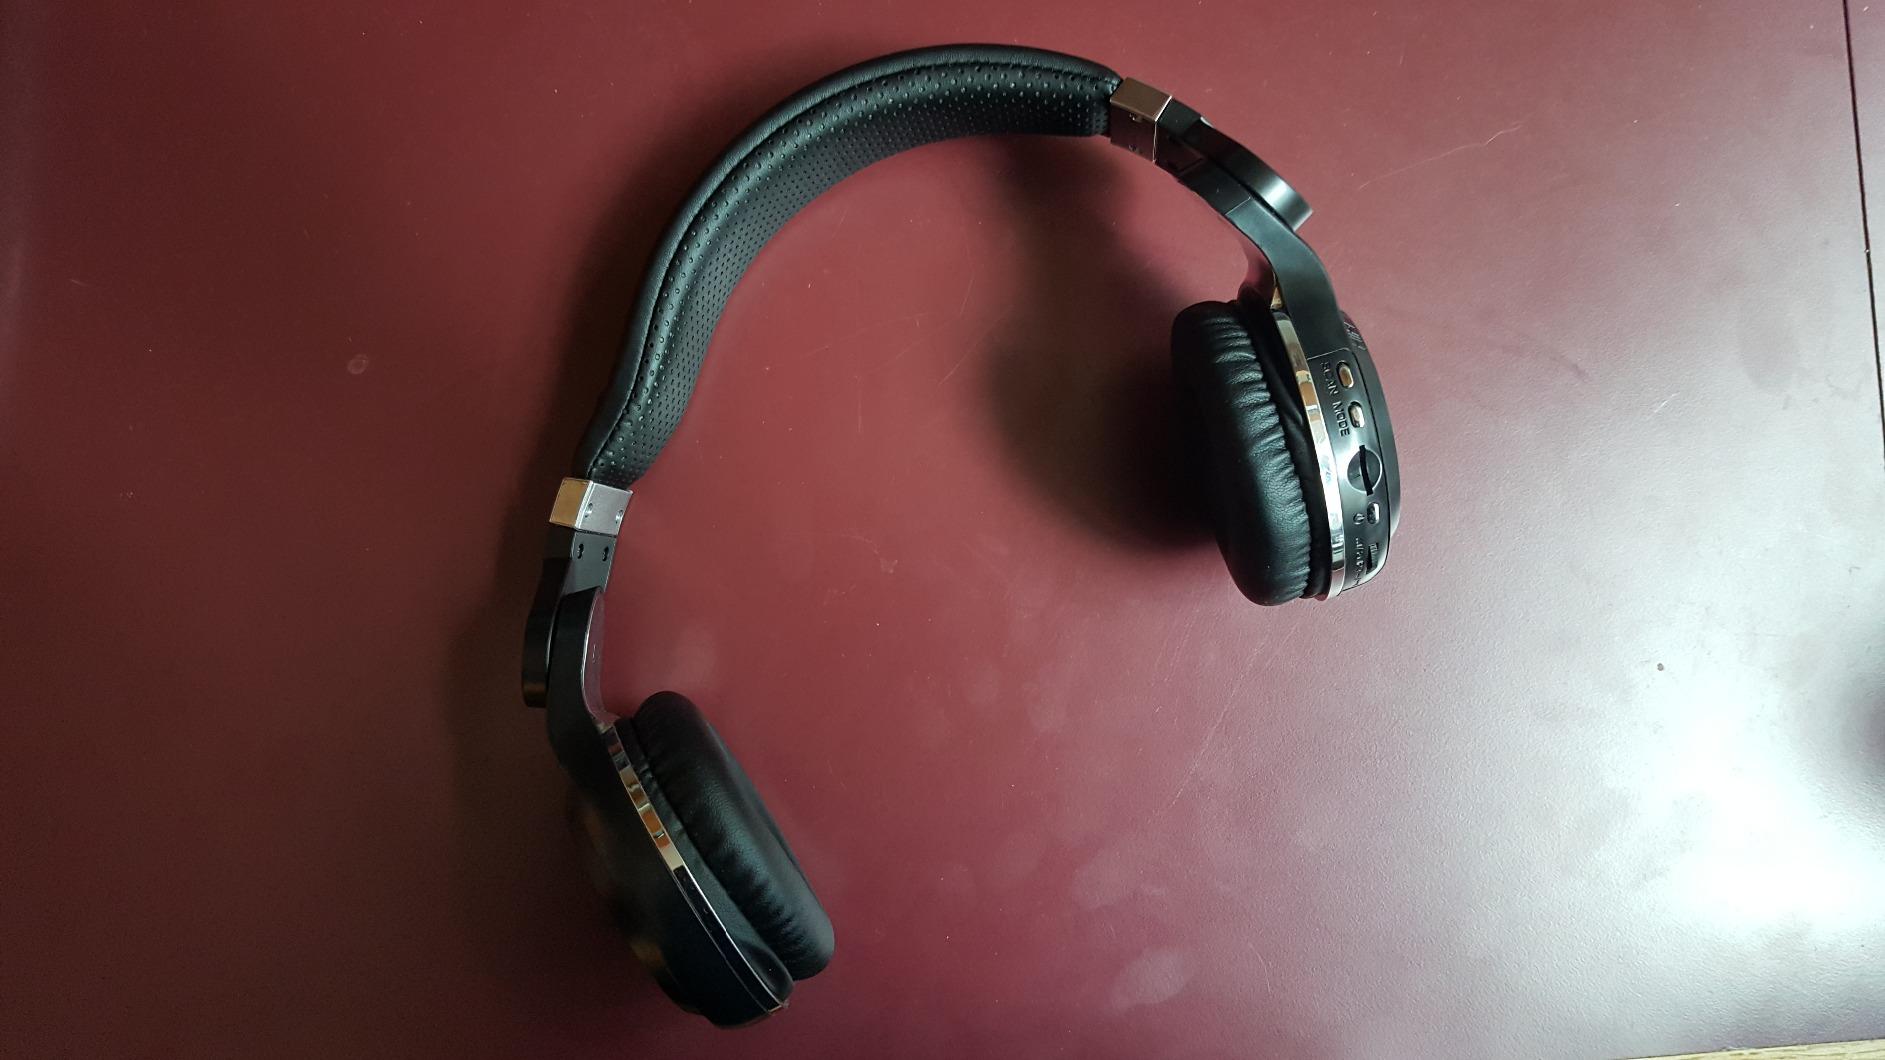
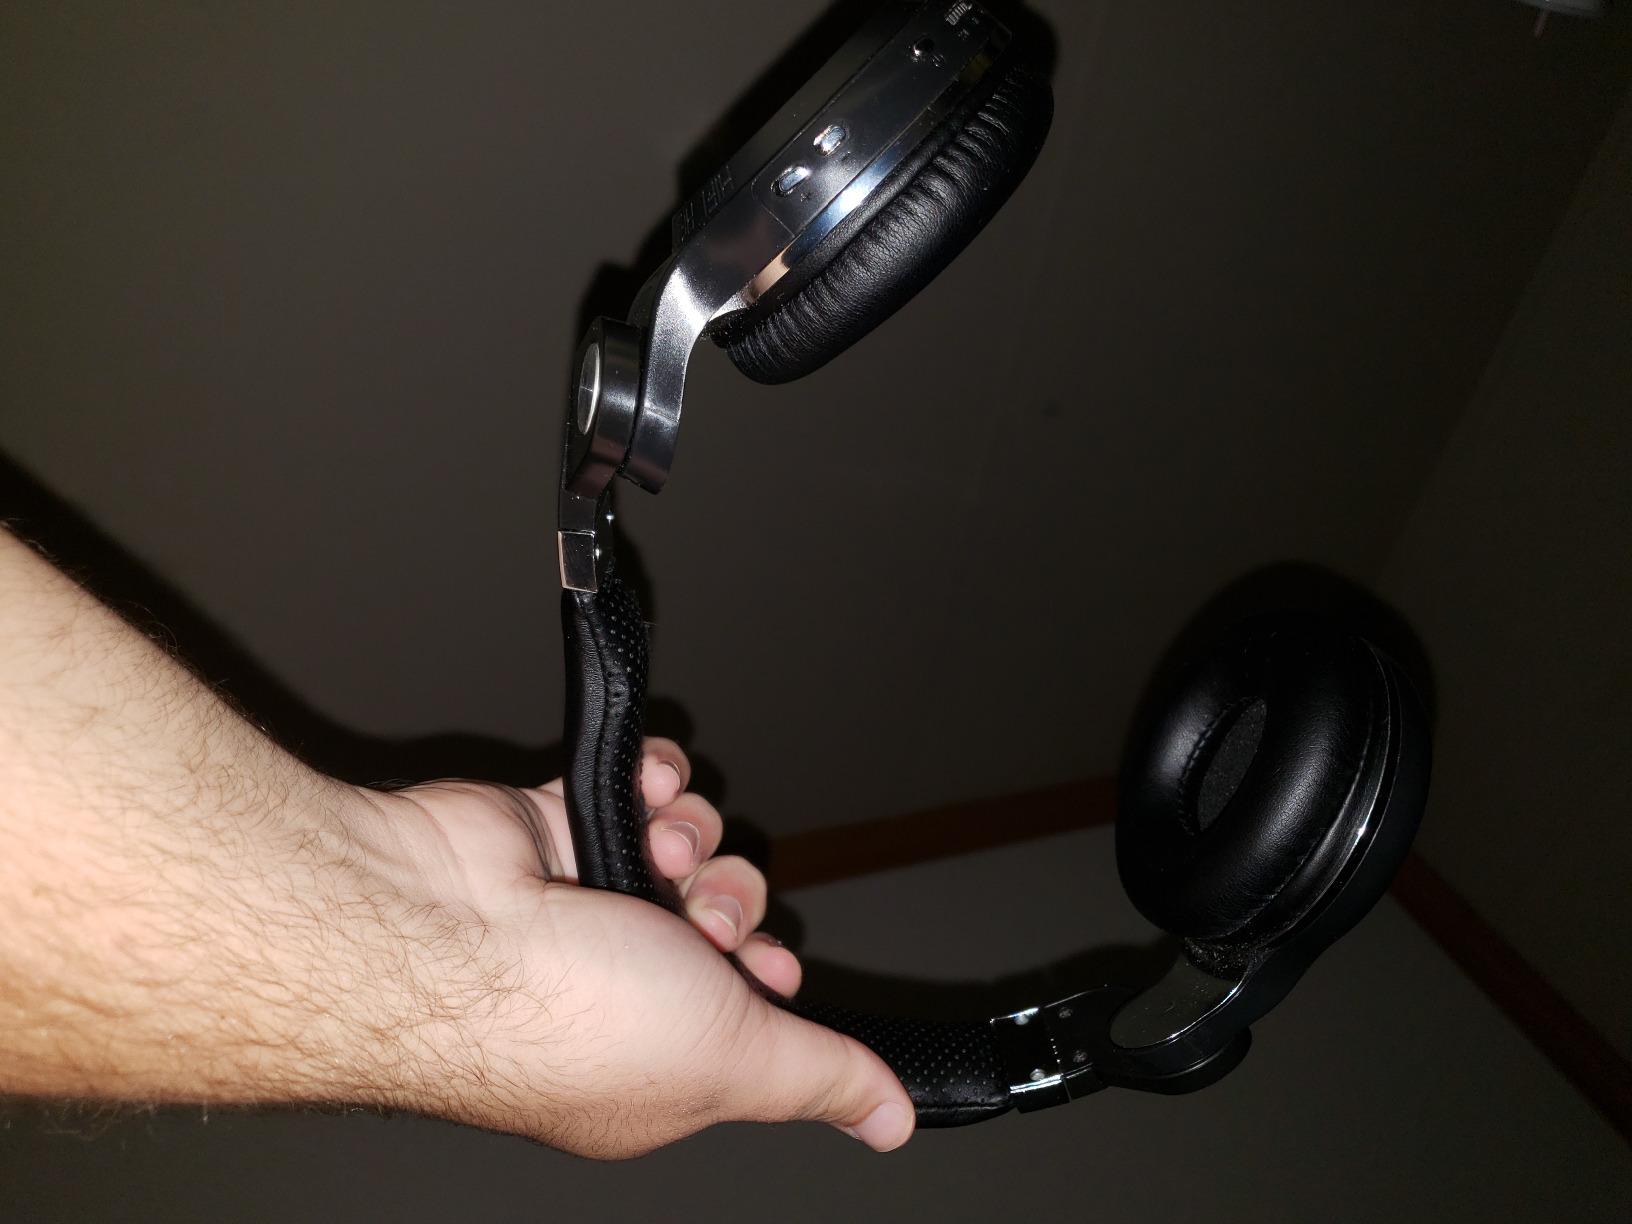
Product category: headphones
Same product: no